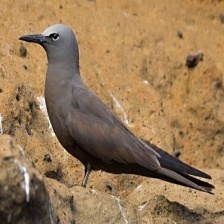
Species: BROWN NOODY
Scientific name: ANOUS STOLIDUS